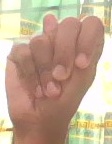
ASL sign: N